Violetta Egorova

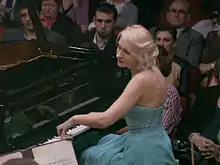
Violetta Egorova in Bucharest

"...The Russian Pianist Violetta Egorova is an intelligent Creator, and with an absolute Technical superiority in all she can use both skills for her stunning instrument performance. Her dynamic Nuances power is just as phenomenal as the Clarity of the Chords of the fine adjusted Articulation..." – Remy Franck.